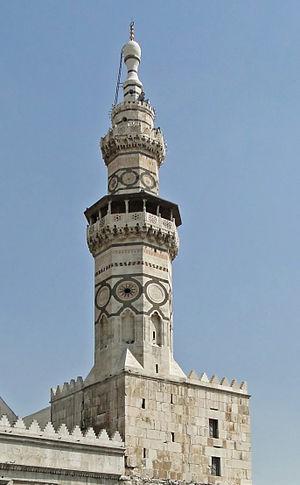
Minaret de Qayt Bey à la Grande mosquée des Omeyyades, Damas, Syrie